Kadomatsu

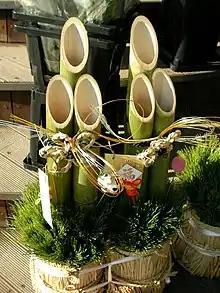
Two "kadomatsu" made of bamboo

Historically, "kadomatsu" was often made with pine wood, but these days bamboo is more common. The central portion of the "kadomatsu" is formed from three large bamboos, though plastic "kadomatsu" are available. After binding all the elements of the "kadomatsu", it is bound with a straw mat and newly woven straw rope. "Kadomatsu" are placed in pairs on either side of the gate, representing male and female.